Mount Pleasant, South Carolina

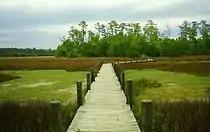
Boardwalk at Palmetto Islands County Park

The Charleston County Park and Recreation Commission (CCPRC) operates numerous facilities within Charleston County. The following are in Mount Pleasant.